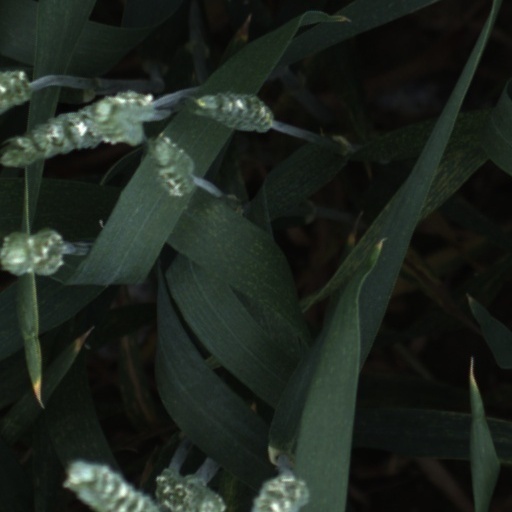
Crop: wheat